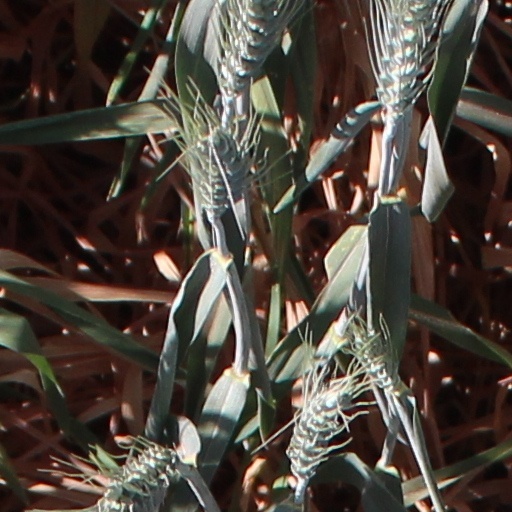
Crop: wheat